Austronesian Formal Linguistics Association

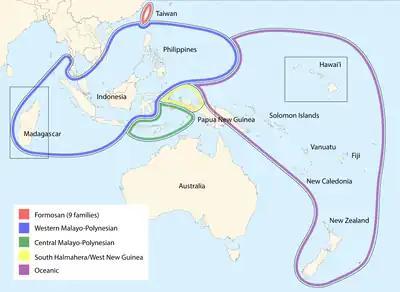
Distribution of Austronesian languages and primary subdivisions

The Austronesian Formal Linguistics Association (AFLA) is a learned society that hosts forums for collaborative research on Austronesian languages. Founded in 1994 at the University of Toronto, AFLA is now administered from the University of Western Ontario. Conferences are held annually at a multitude of institutes across the globe, including Tokyo University of Foreign Studies (AFLA 2016), Vrije Universiteit Amsterdam (AFLA 2000), and Academia Sinica (AFLA 2018) located in Taipei, Taiwan. The most recent 2019 conference was held in its home administration at the University of Western Ontario. Due to the COVID-19 pandemic, the AFLA 2020 conference was postponed and tentatively rescheduled for August 20 at the National University of Singapore.